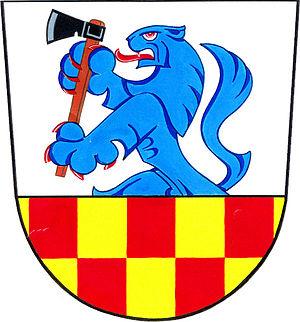
Suchý est une commune du district de Blansko, dans la région de Moravie-du-Sud, en République tchèque. Sa population s'élevait à 444 habitants en 2017.